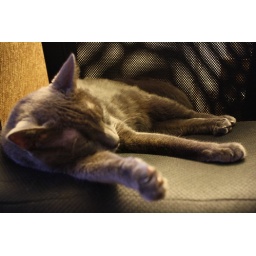
Chris sleeping in my computer chair